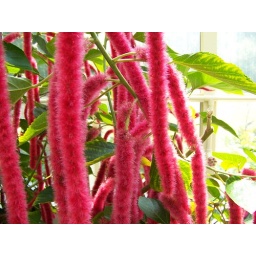
Strange plant in the butterfly house.